David Pierre Giottino Humbert de Superville

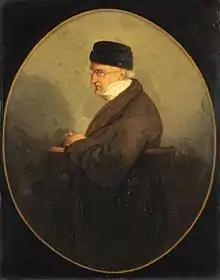
David Pièrre Giottino Humbert de Superville, portrayed by Jacobus Ludovicus Cornet around 1840-1849

David Pierre Giottino Humbert de Superville (The Hague, 18 July 1770 – Leiden, 9 January 1849) was a Dutch artist and art scholar. He was a draughtsman, lithographer, etcher, and portrait painter, and also wrote treatises on art, including the influential work "Essai sur les signes inconditionnels dans l'art" (Leiden, 1827). His 1815 painting of the jurist and statesman Johan Melchior Kemper is now part of the collection of the Rijksmuseum in Amsterdam.